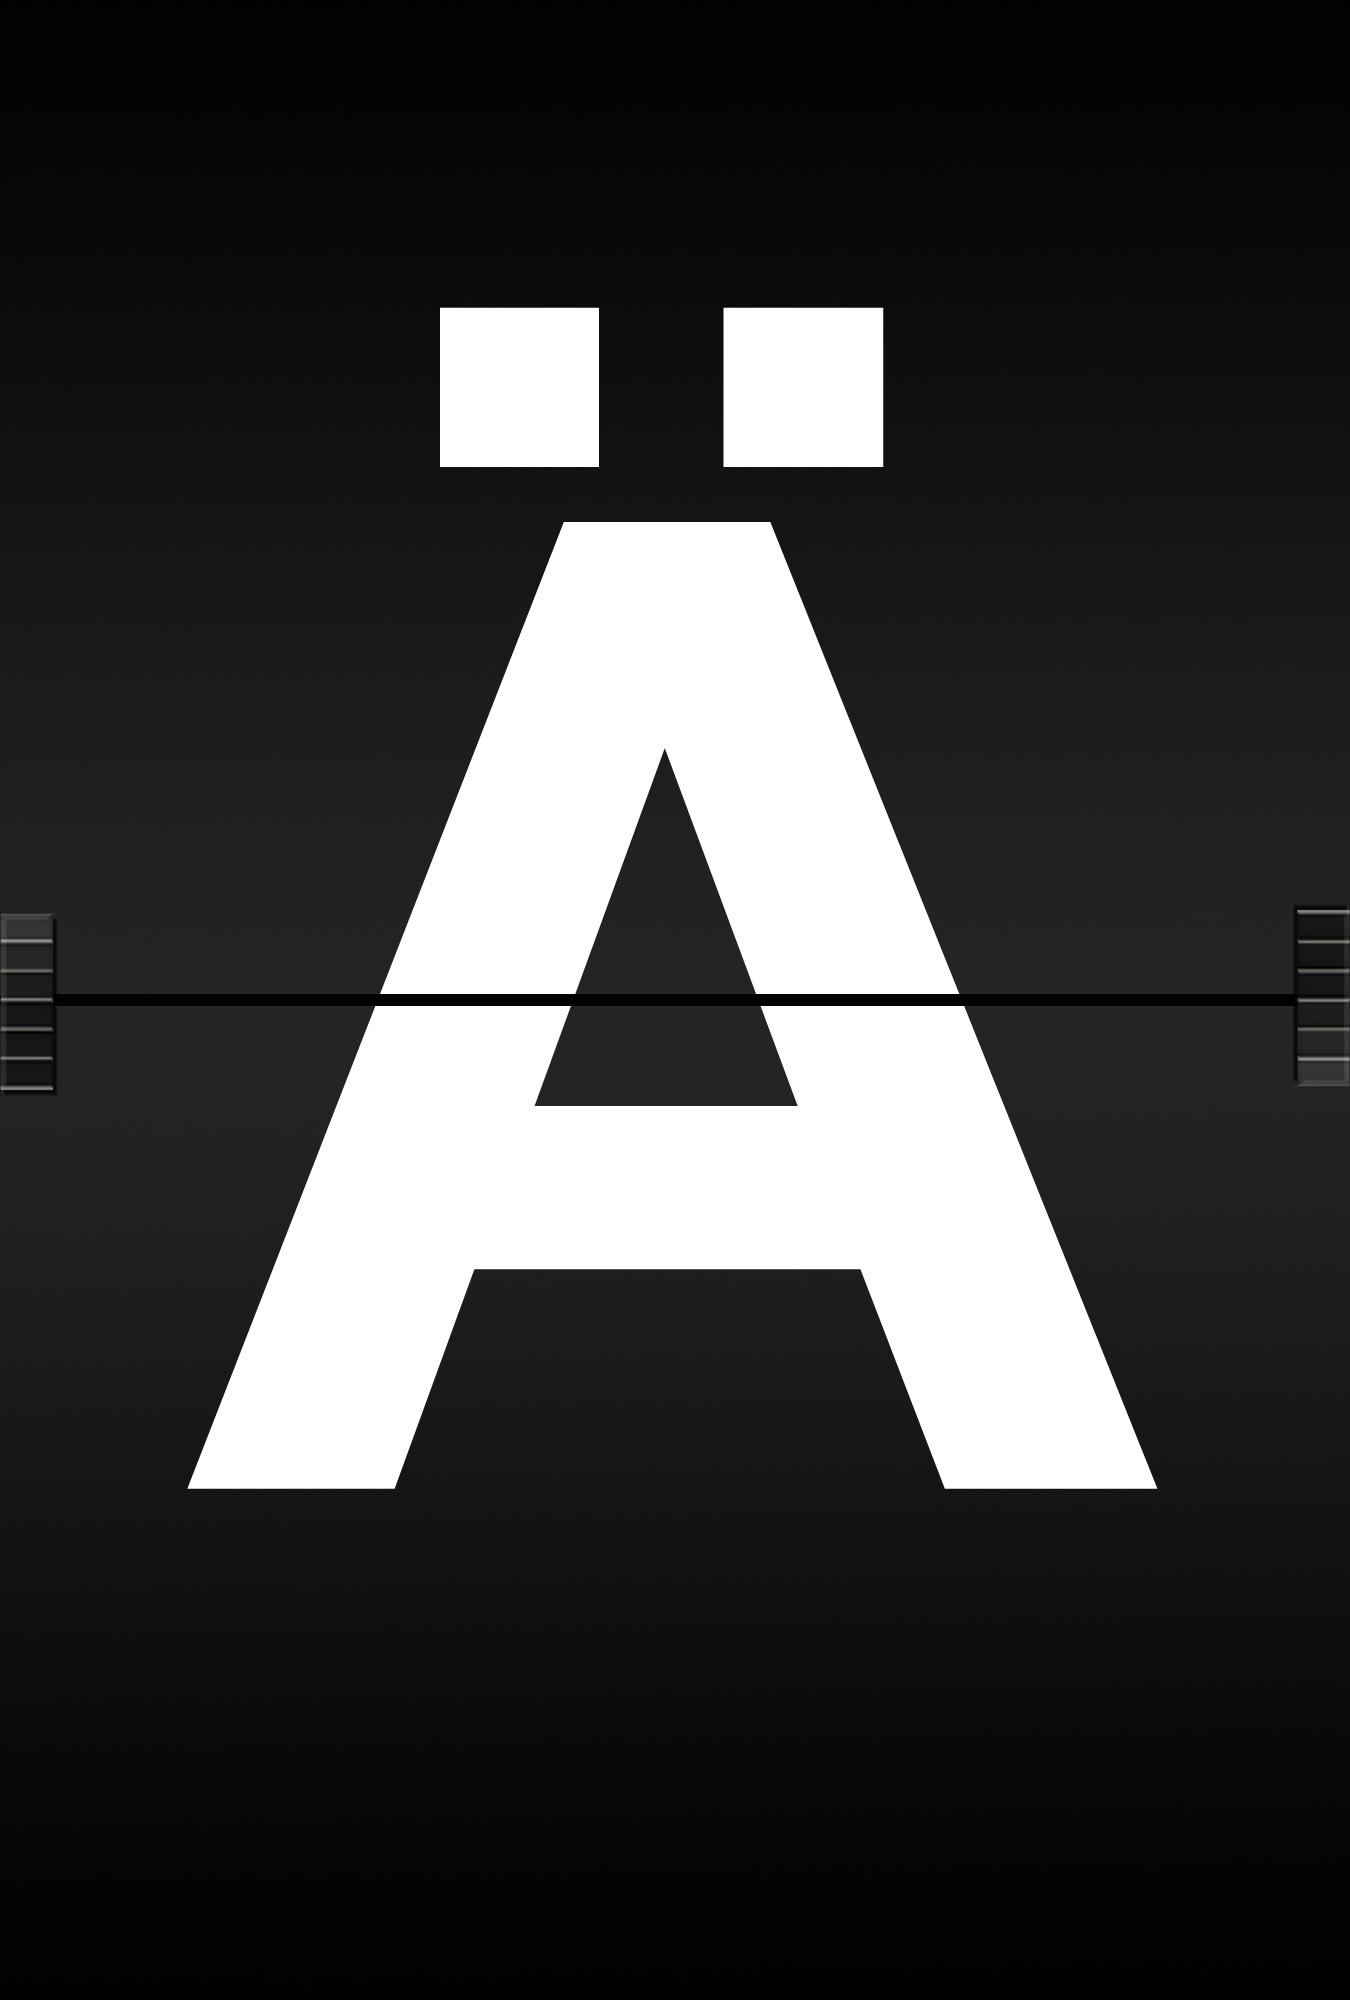
board, number, ad, airport, line, symbol, alphabet, communication, brand, font, literacy, illustration, triangle, logo, text, school, letters, information, railway station, shape, ae, leave, symbols, scoreboard, abc, timeline, screenshot, language, journal font